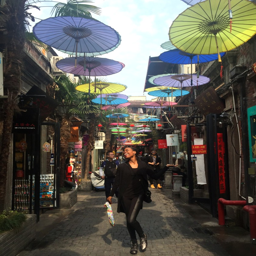
in the area frolicking under the umbrellas !